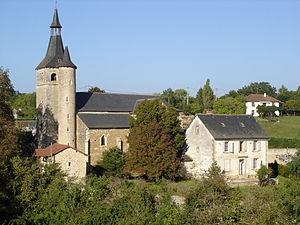
Savignac est une commune française située dans le département de l'Aveyron, en région Occitanie.